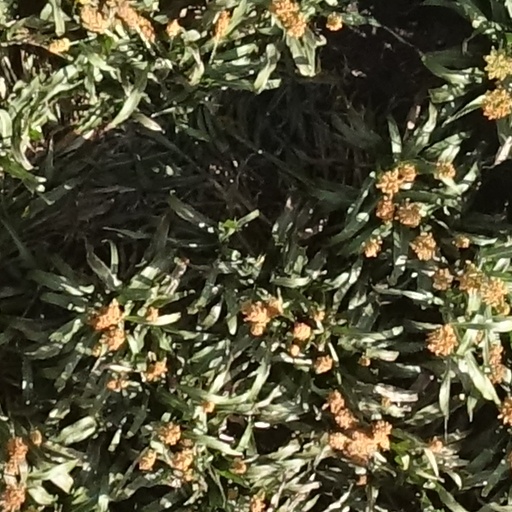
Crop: sorghum